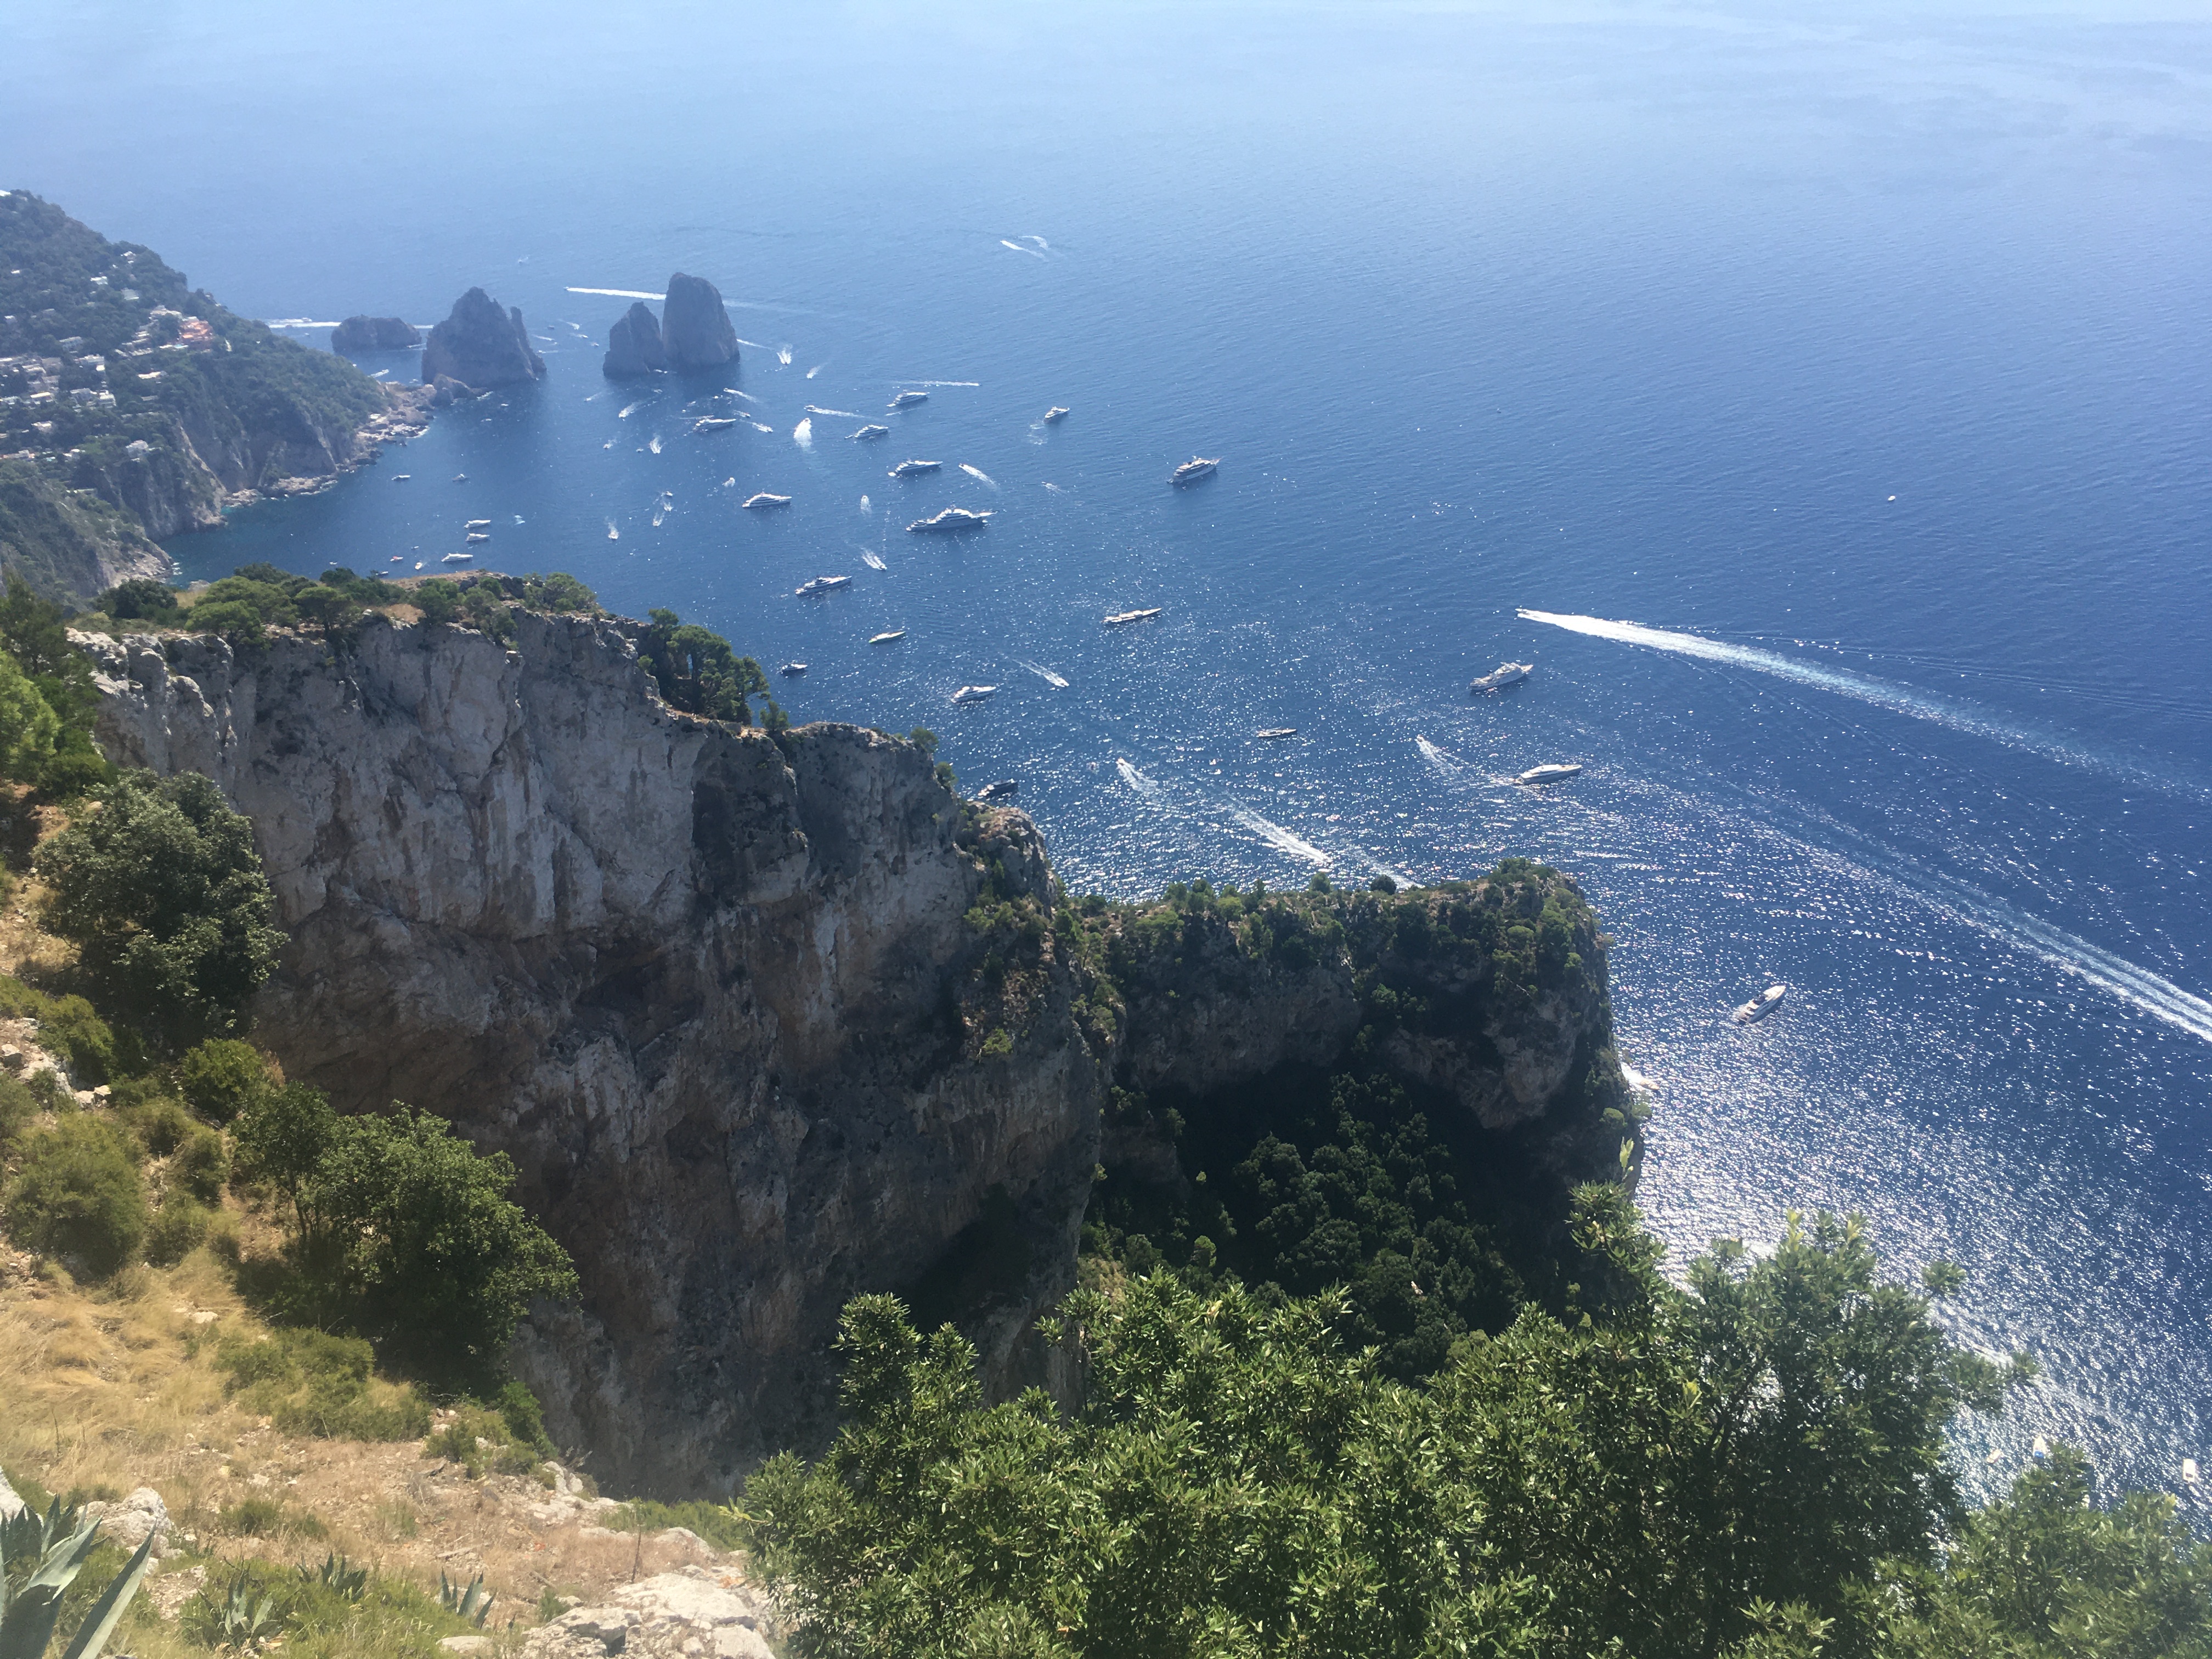
italy, water, water resources, azure, natural landscape, body of water, coastal and oceanic landforms, vegetation, terrain, mountain, plant, sky, landscape, lake, mountainous landforms, headland, klippe, mountain range, shore, hill, tree, coast, cape, hill station, city, beach, wilderness, reservoir, bird's eye view, ocean, sound, nature reserve, bay, rock, escarpment, cove, peninsula, wind wave, ridge, cliff, tourism, horizon, travel, inlet, sea, promontory, batholith, tropics, aerial photography, island, massif, vacation, loch, valley